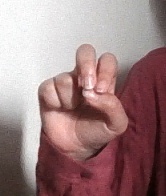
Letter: gaaf